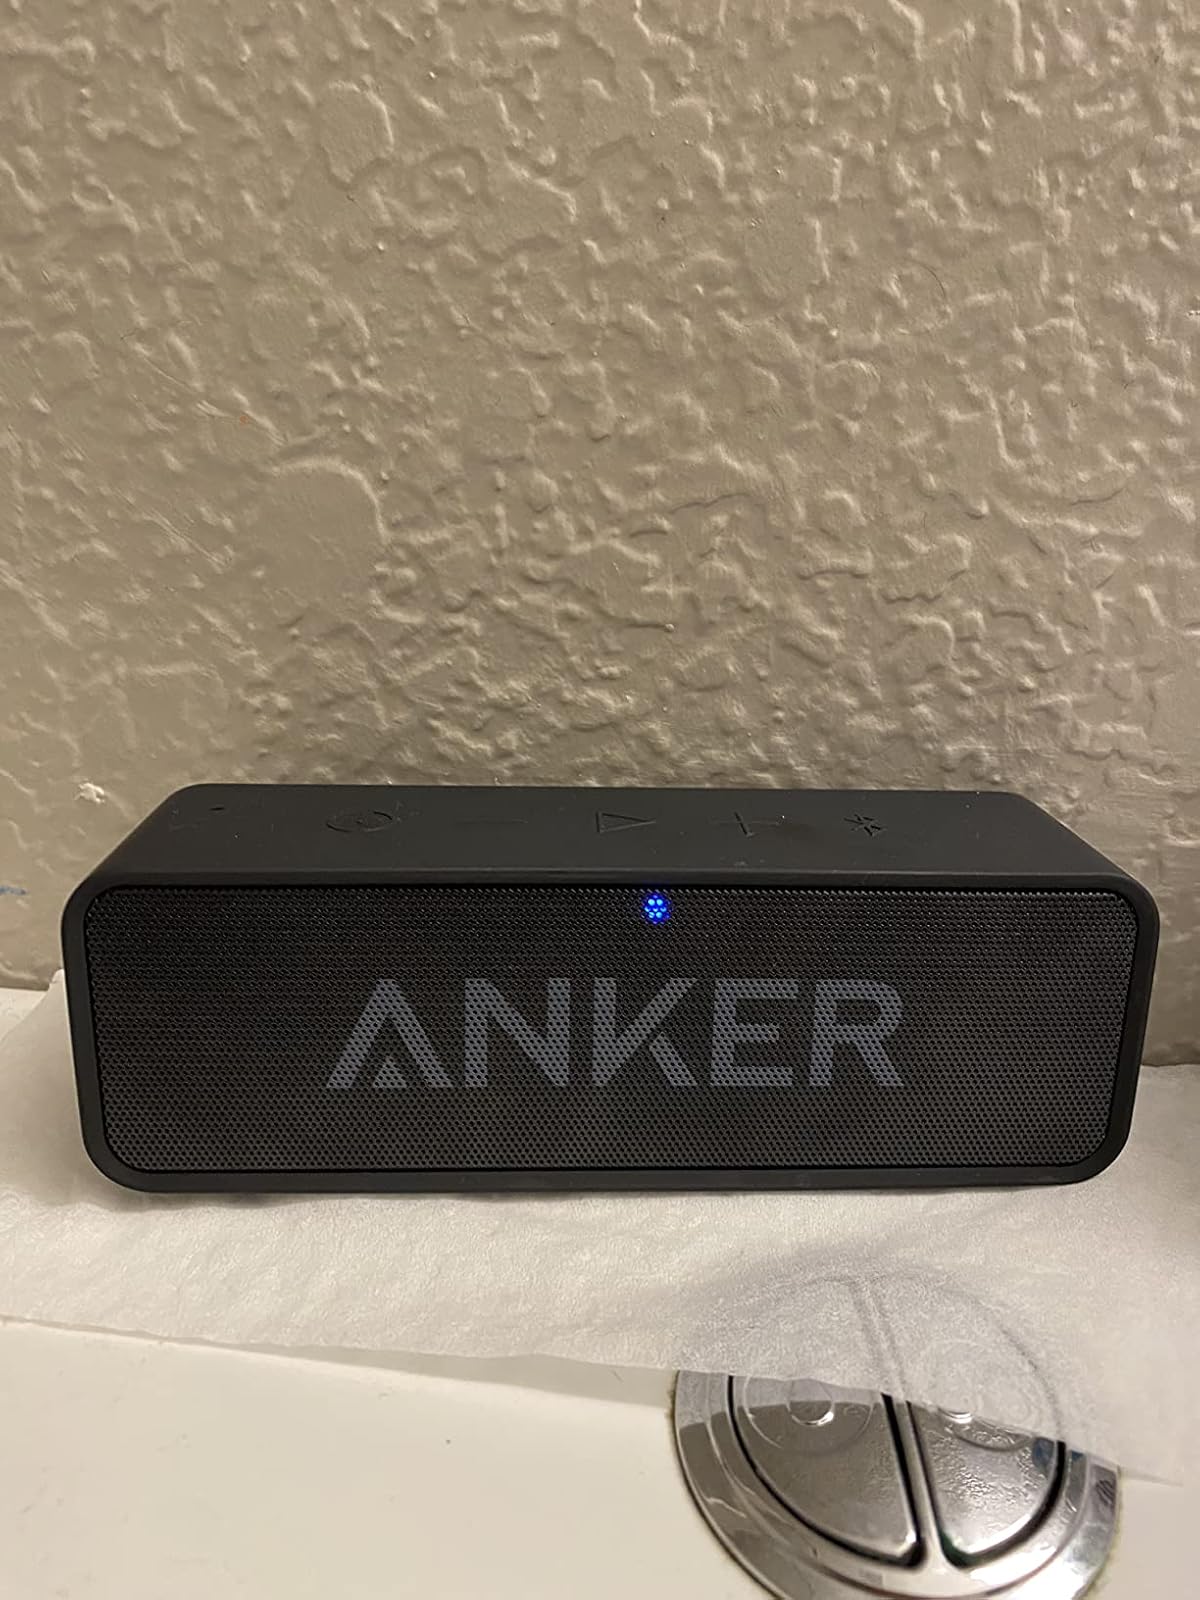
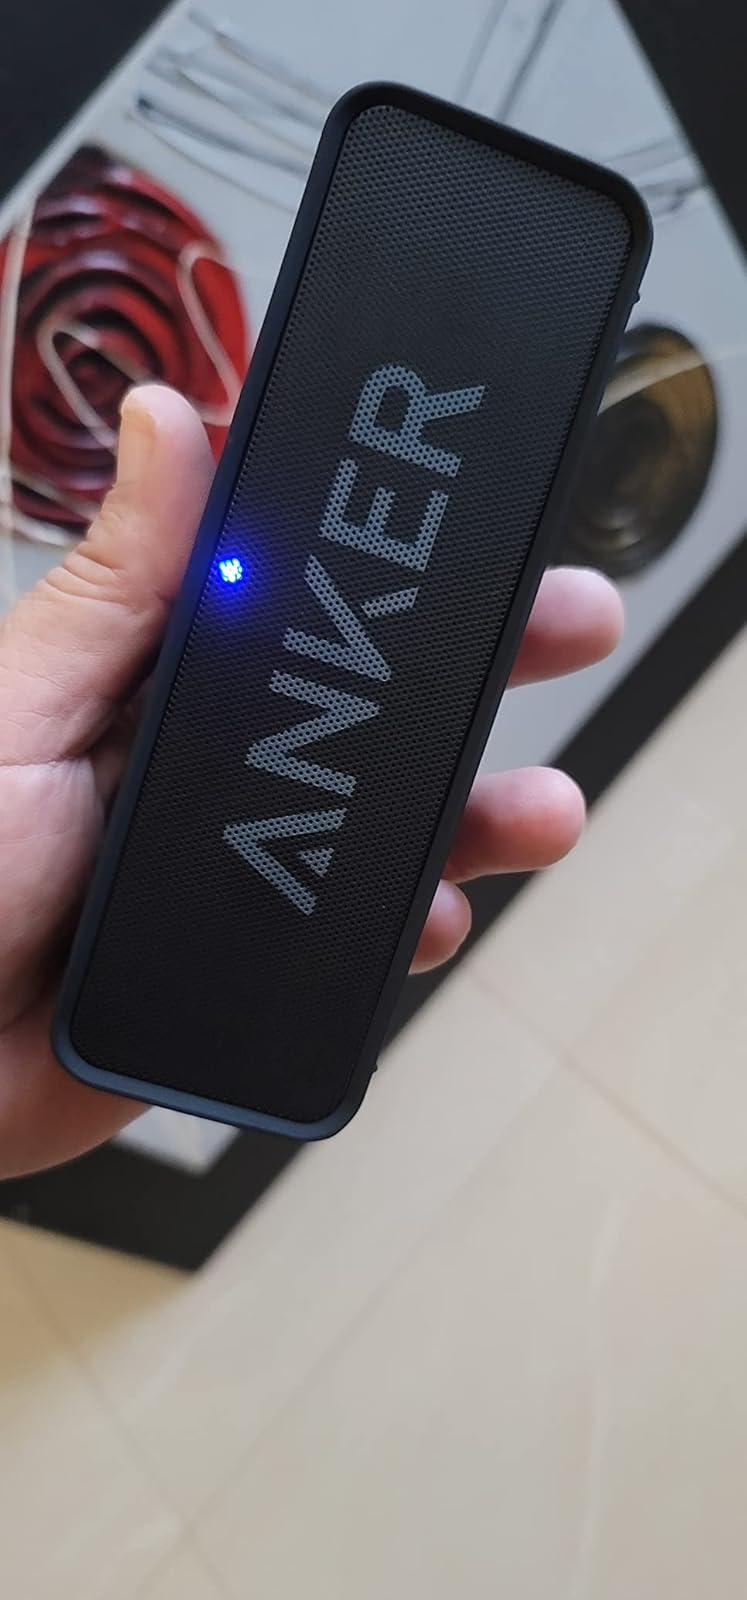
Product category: speaker
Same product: yes